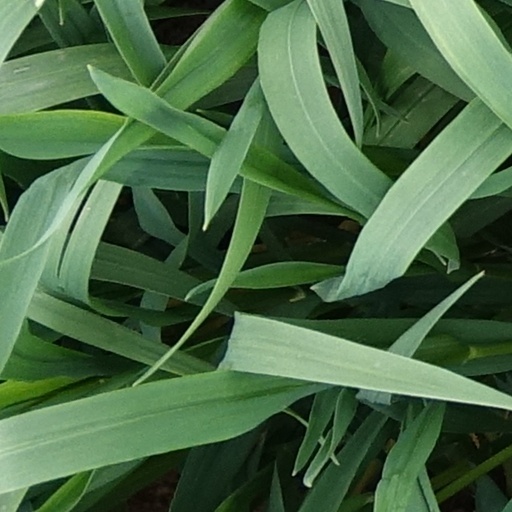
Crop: wheat